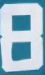
Number: 8